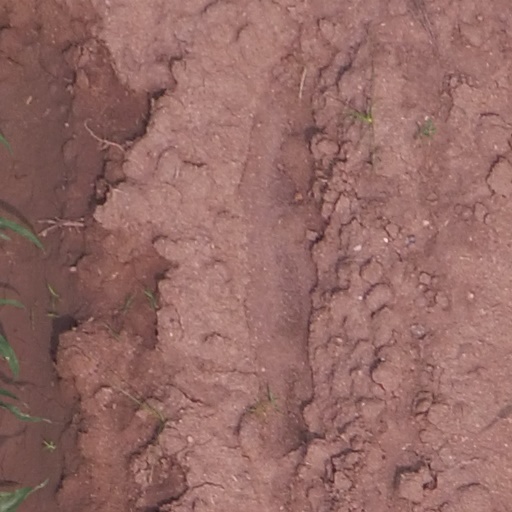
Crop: maize; corn